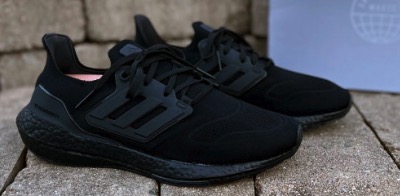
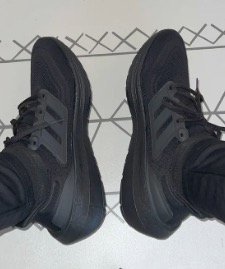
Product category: misc
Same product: yes